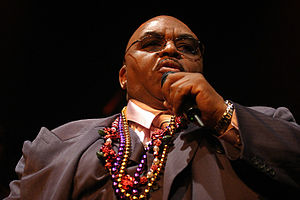
Solomon Burke
Solomon Burke i 2008
Solomon Burke var en amerikansk soul/blues-sanger og sangskriver.